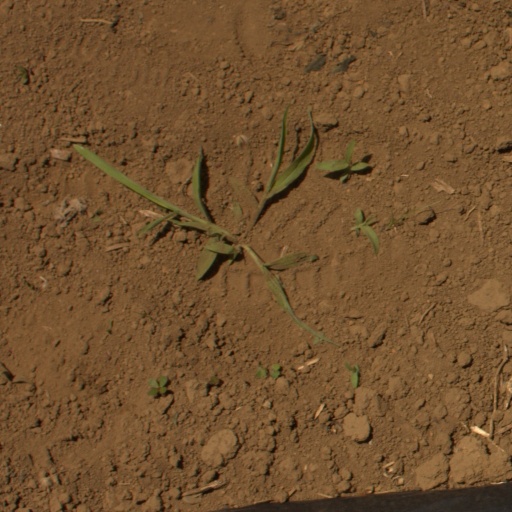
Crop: Jerusalem artichoke